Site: brandenburg
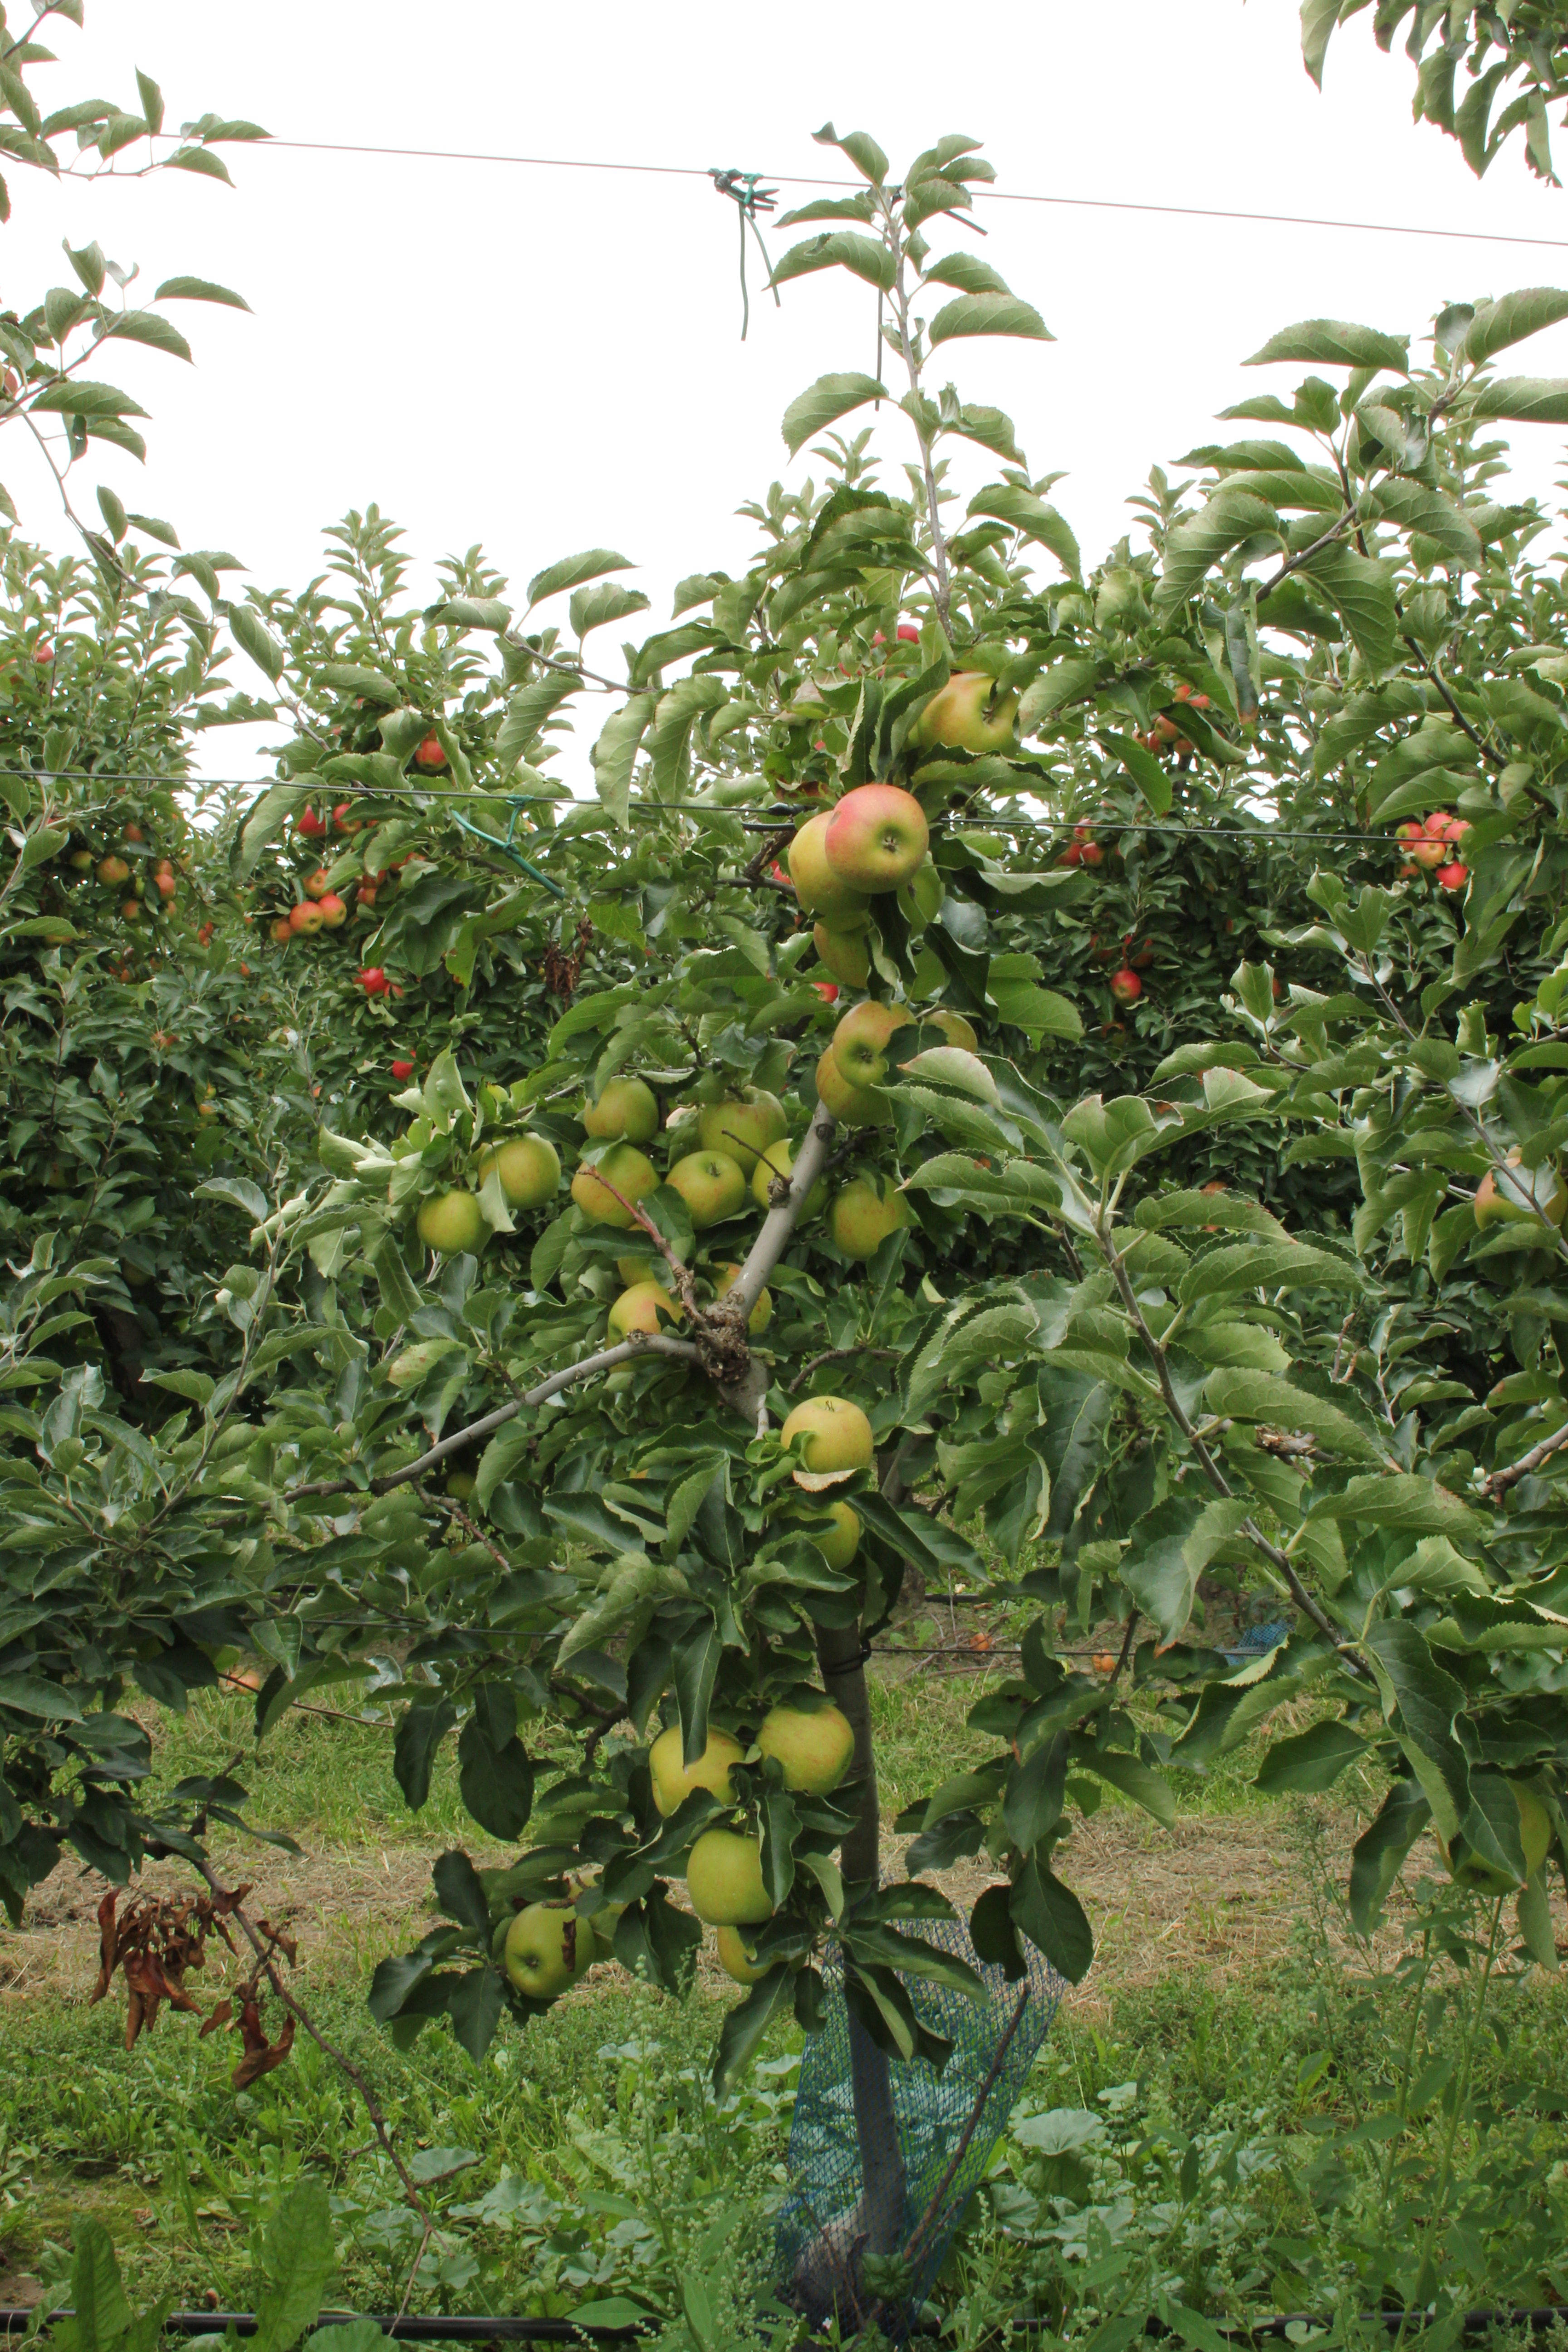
Growth stage (BBCH 87): Maturity of fruit and seed